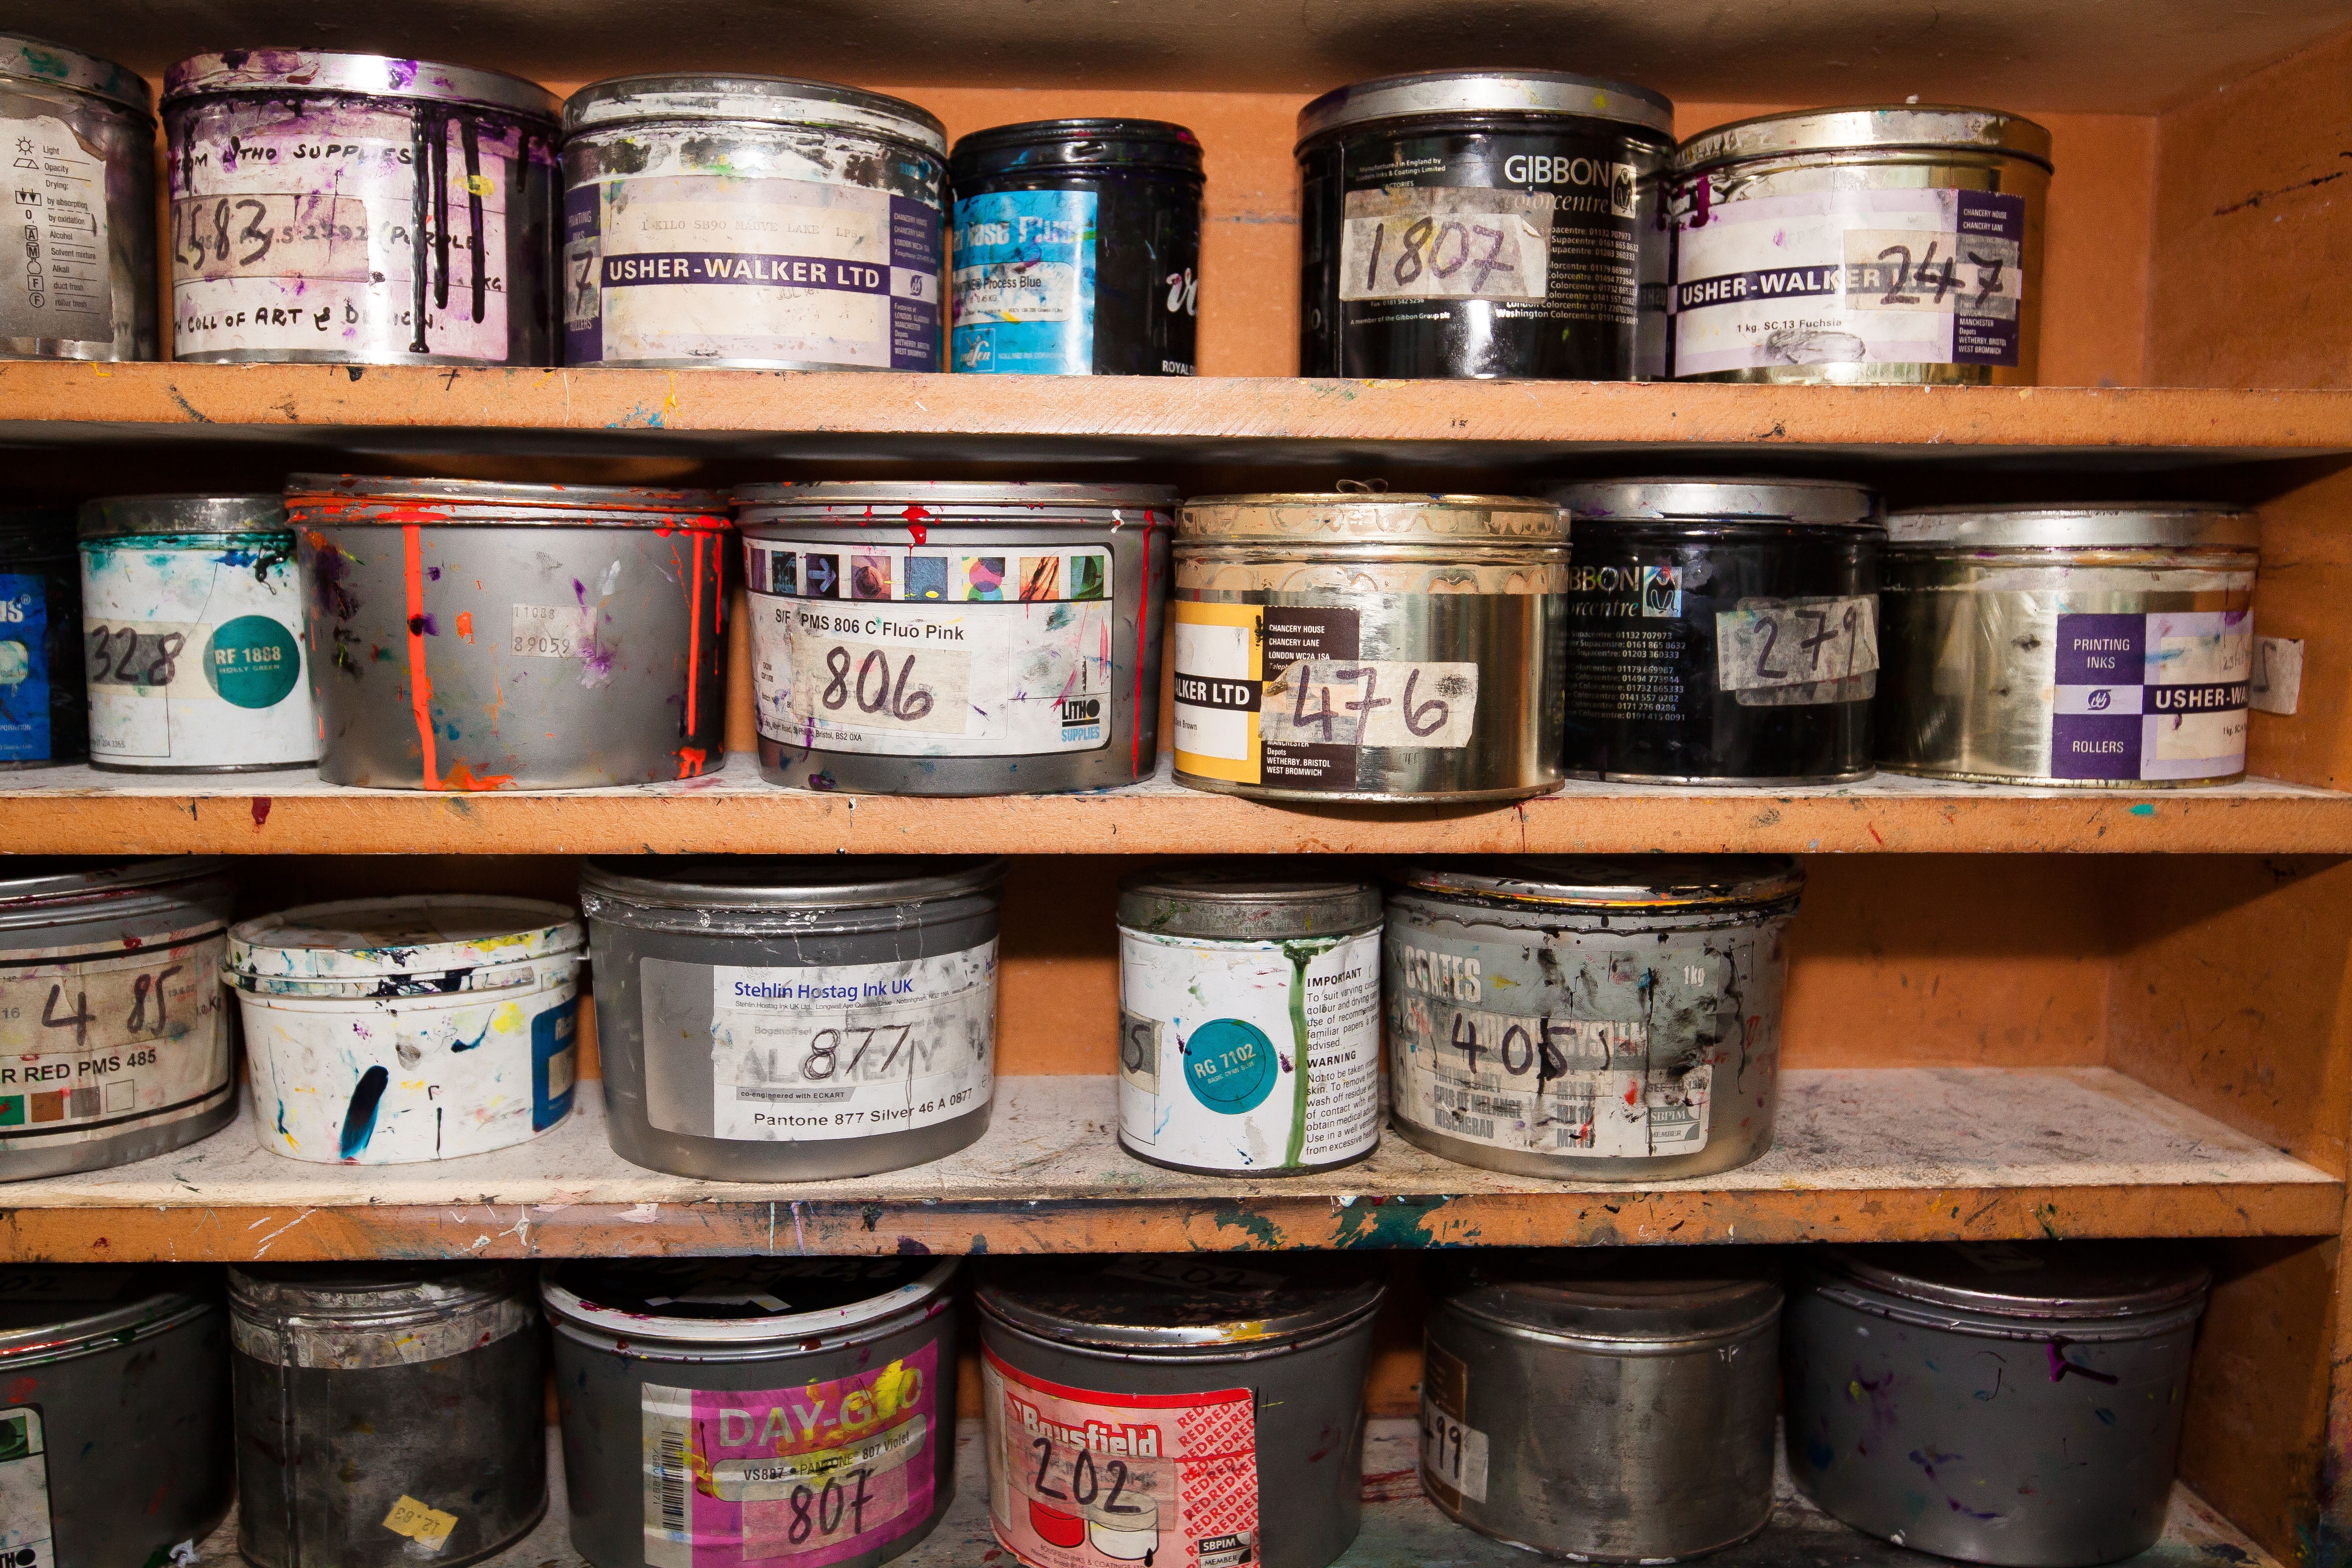
wood, color, shelf, printing, canning, pantry, tin can, regulation, man made object, drinkware, food preservation, cans of paint, clamping colors, setting workshop